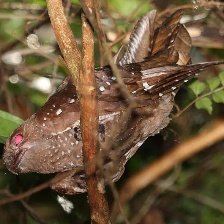
Species: OILBIRD
Scientific name: STEATORNIS CARIPENSIS